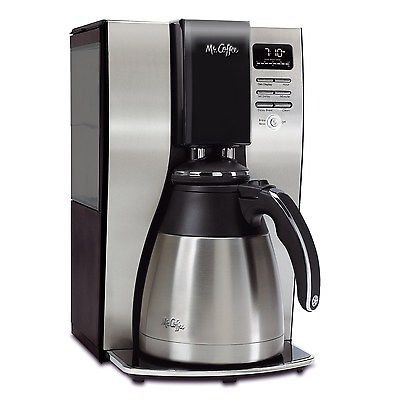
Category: coffee maker